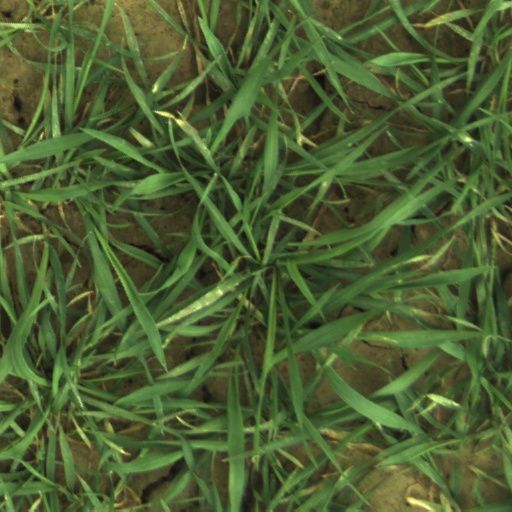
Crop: wheat